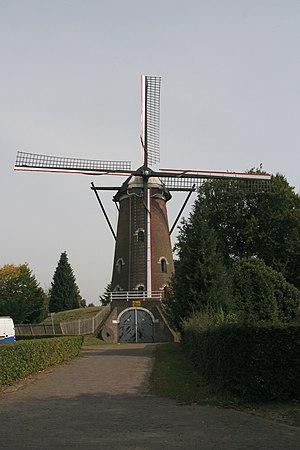
Cet article recense les moulins à vent de la province de Brabant-Septentrional, aux Pays-Bas.